Temnospondyli

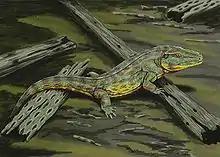
"Capetus", a basal temnospondyl.

The earliest fossil evidence of temnospondyls are fossil footprints assigned to the ichnotaxa "Batrachichnus" and "Paleosauropus" from the Tournaisian stage of the Early Carboniferous, about 350 million years ago (Ma). The first body fossils of temnospondyls appeared in the Middle Mississippian (Viséan), around 330 million years ago (Mya), where the earliest appearances are "Balanerpeton" from Scotland and an indeterminate temnospondyl from Germany. During the Carboniferous, all of the non-stereospondylomorph clades appeared, including dendrerpetids, edopoids, eryopoids, the various dissorophoid subclades, dvinosaurs and zatracheids. Stereospondylomorphs and stereospondyls first appeared in the early Permian, although the former may have appeared earlier and merely be undocumented at present. The vast majority of the Carboniferous records come from the midwestern United States, such as the Linton, Five Points and Mazon Creek lagerstätte, and the south-central United States where classic redbed formations are found; and from western Europe, particularly the Saar-Nahe Basin in Germany and Nýřany in the Czech Republic. The early Permian record of temnospondyls is also concentrated in these regions. Most of the clades from the Late Carboniferous continued to be successful, with a particularly high diversity of dissorophoids.